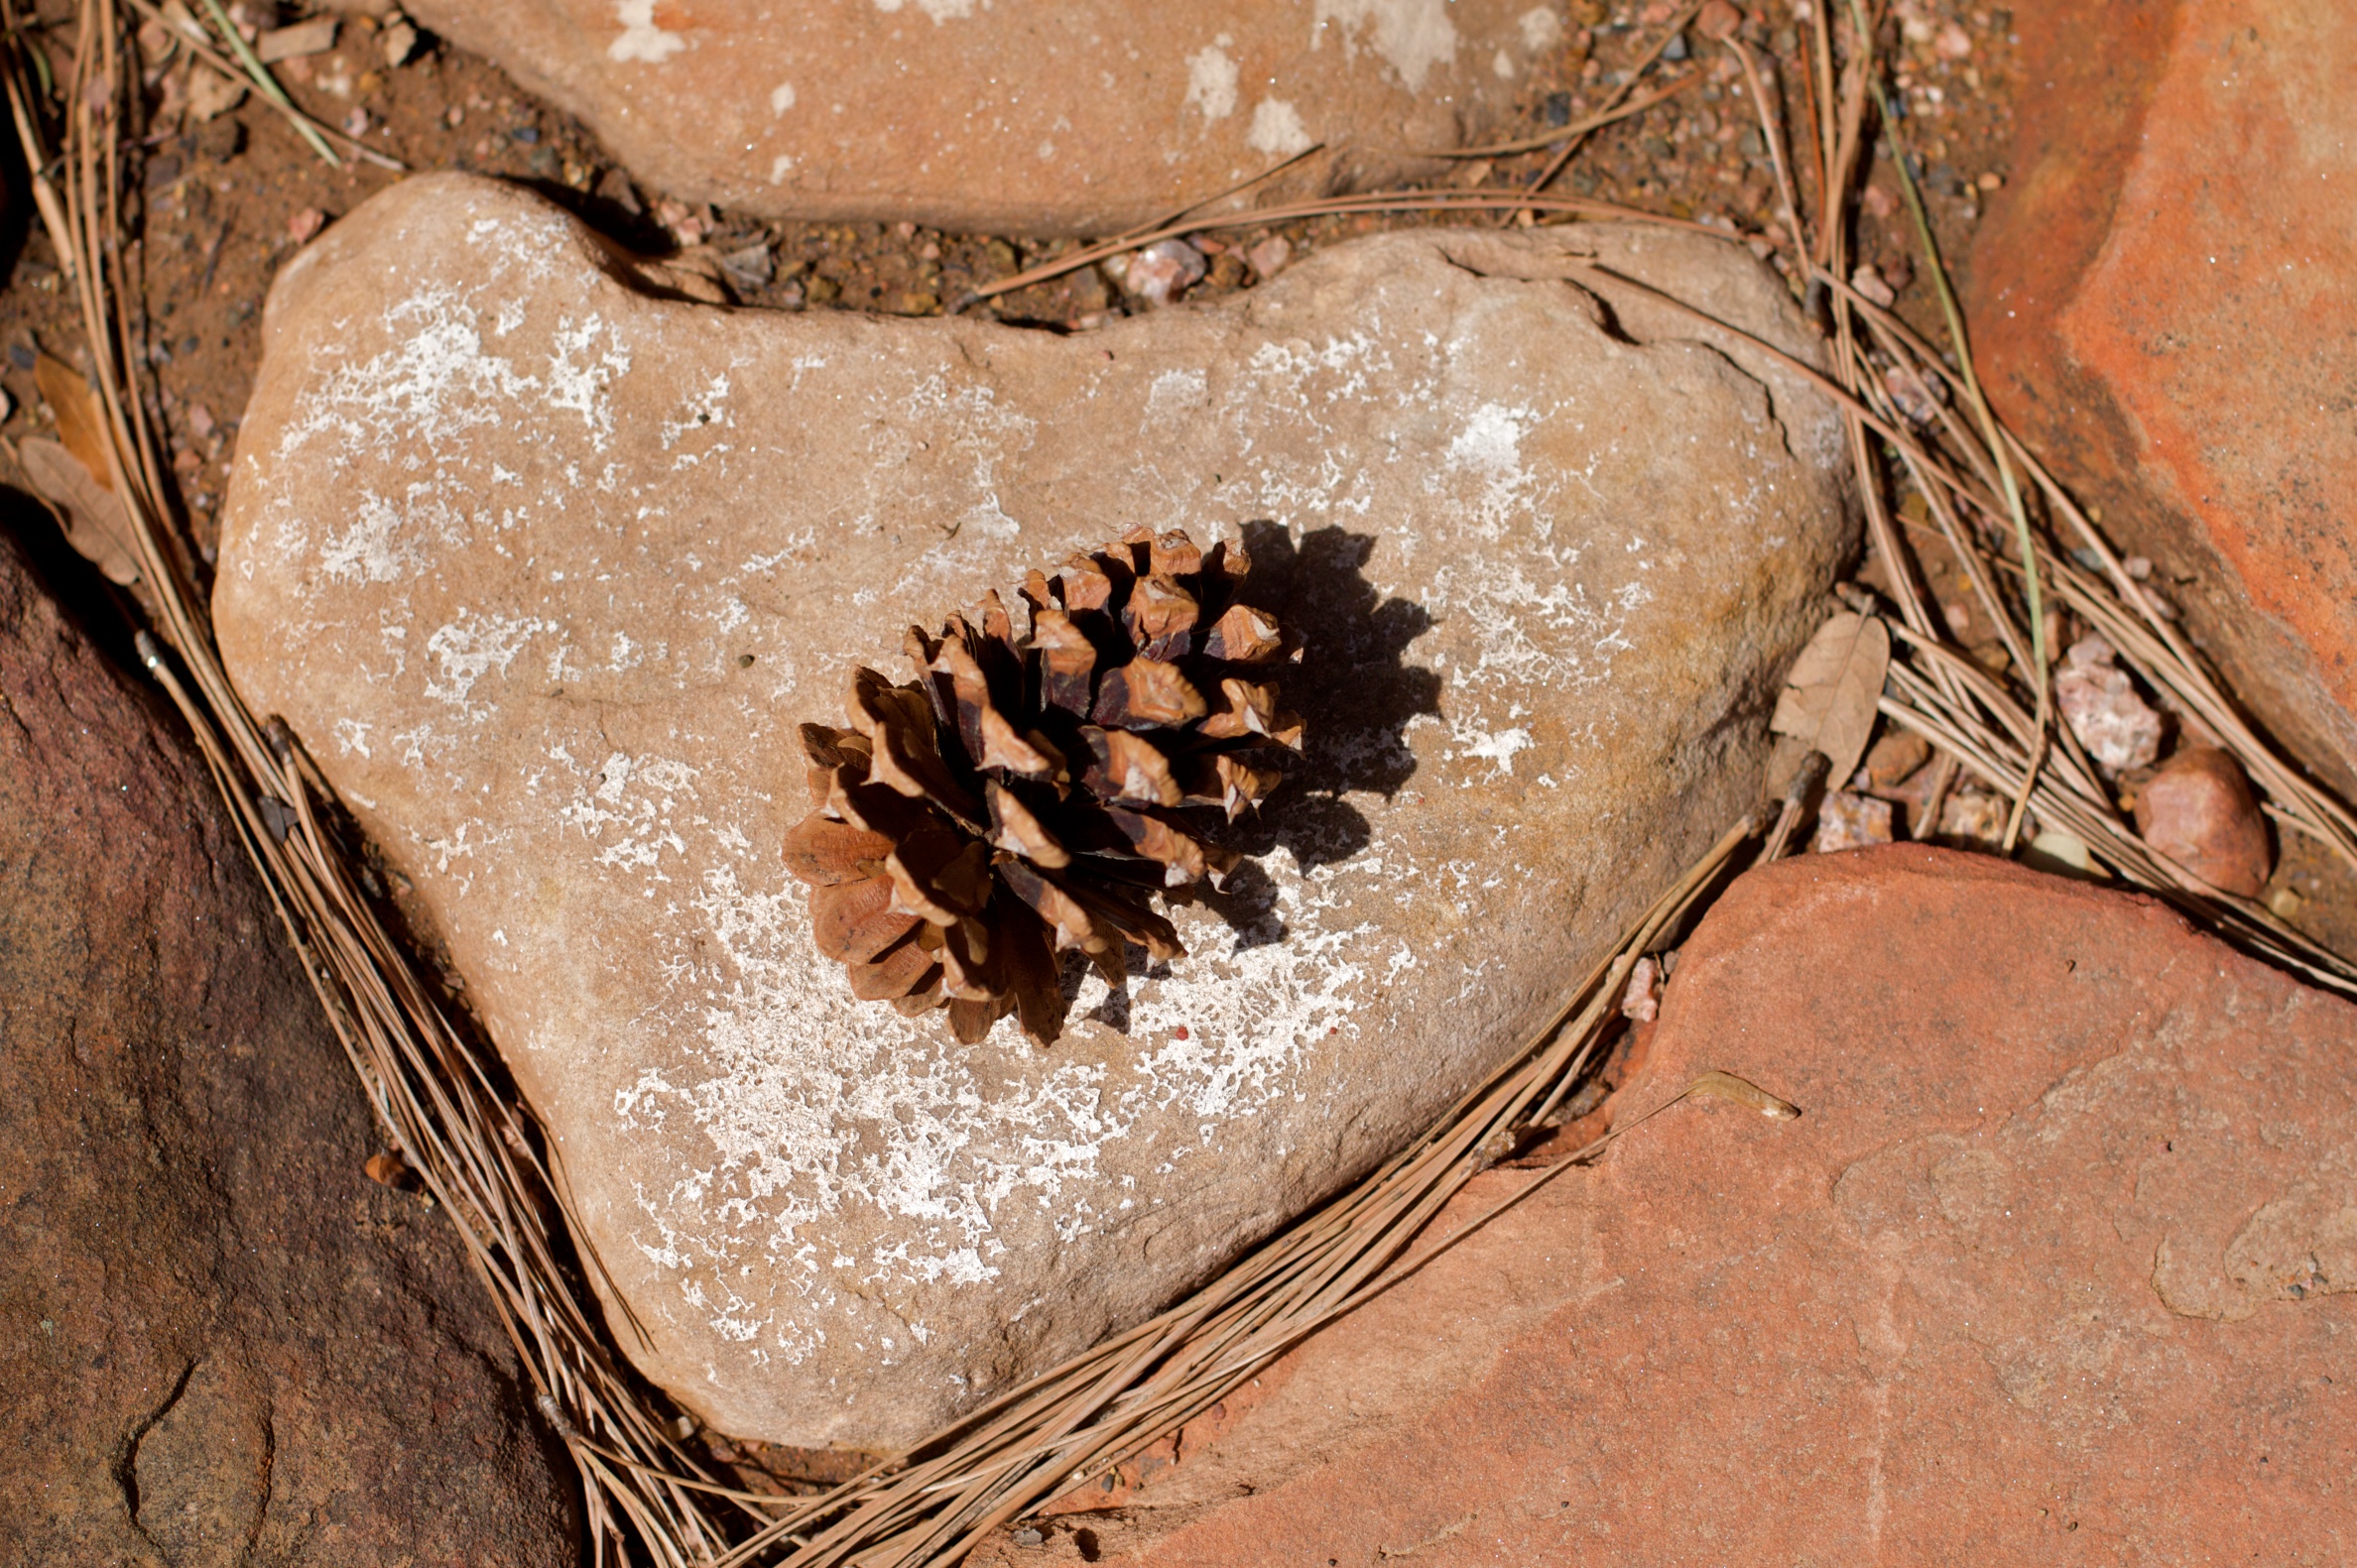
wood, leaf, insect, invertebrate